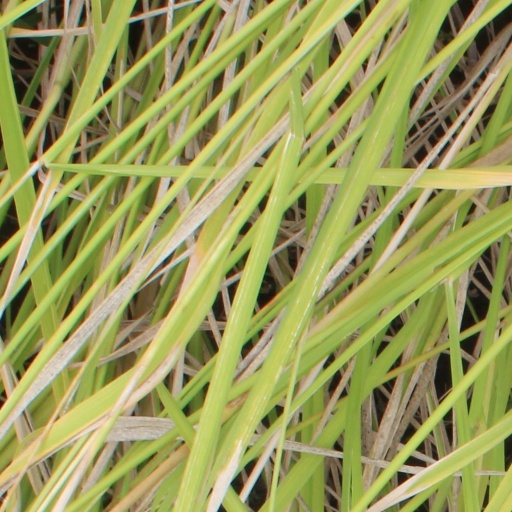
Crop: rice